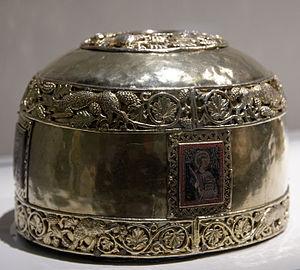
Chef reliquaire en forme de calotte, avec les reliques de saints Laurent, Achillée, Étienne et Nérée.